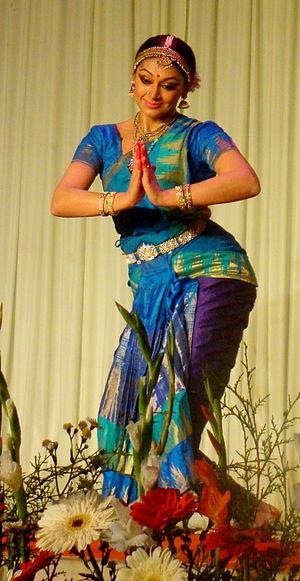
Shobana Chandrakumar, connu par son prénom Shobana, est une actrice indienne et danseuse de bharatanatyam originaire de Thiruvananthapuram, la capitale du Kerala. Elle a joué dans plus de 200 films, principalement en malayalam, mais aussi entélougou, tamoul, hindi, Kannada et en anglais.